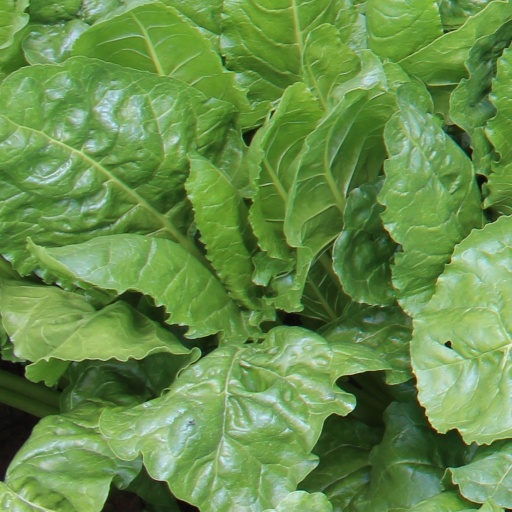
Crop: sugar beet